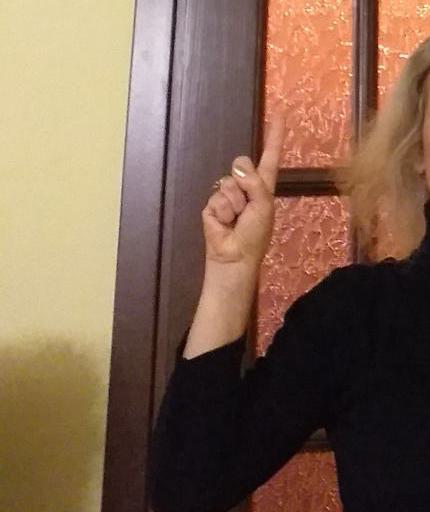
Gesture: one